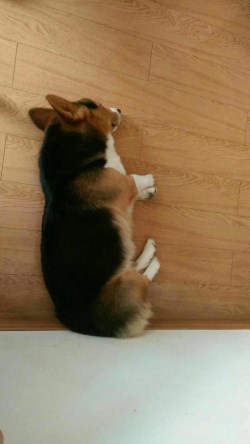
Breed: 2909-n000116-Cardigan